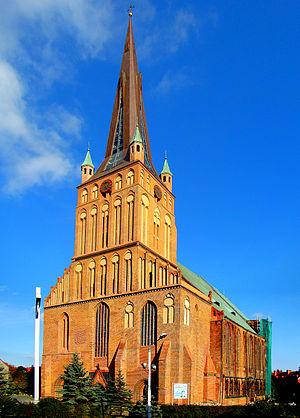
La cathédrale Saint-Jacques est l'église principale de l'archidiocèse de Szczecin-Kamień en Poméranie occidentale et une basilique mineure. Tout au long de son histoire, constructions et destructions se sont alternées, et cette église commencée au milieu vers 1250 n'a été terminée qu'en 2008. Avec sa tour massive de 110,18 mètres, elle est la deuxième église la plus haute de Pologne, après la Basilique Notre-Dame de Licheń.
Szczecin [ˈʂt͡ʃɛt͡ɕin] est la septième plus grande ville de Pologne, le chef-lieu de la voïvodie de Poméranie-Occidentale ainsi que la troisième plus grande ville portuaire de ce pays.